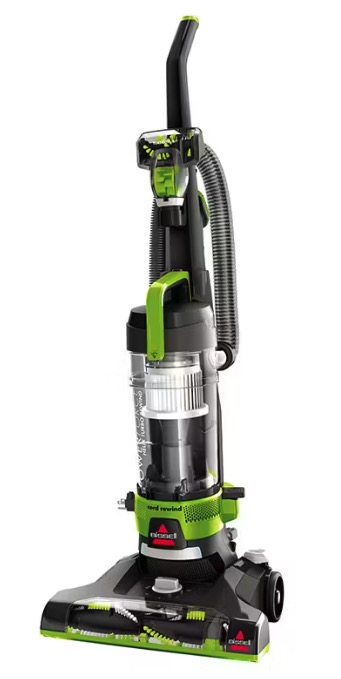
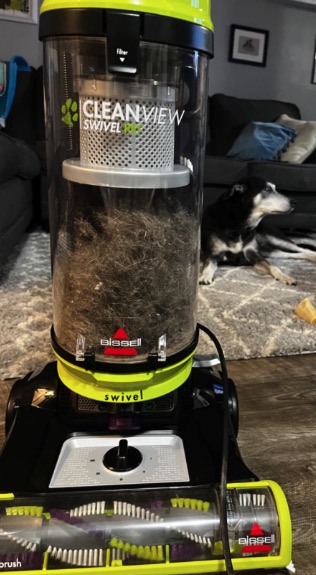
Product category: items_vacuum
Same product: no